Richmond Vale railway line

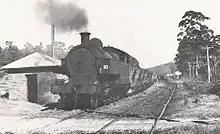
Richmond Vale Railway's No.10 "Richmond Main" at Doghole crossing after leaving Stockrington in May 1972

A dramatic slump in the coal industry from the mid-1950s on saw many colliery closures. Following the opening of Stockrington No.2 Colliery No.3 Tunnel in 1954, Duckenfield no.5 Colliery closed in 1955, followed by Stockrington Colliery in 1956 and Stockrington No.2 Colliery in 1957. Stanford Main No.1 Colliery closed in 1957; in February 1961 Pelaw Main Colliery closed, although the railway line to this mine remained open to serve the locomotive sheds at this colliery. On 14 July 1967 Richmond Main Colliery, that had once held the record for the largest daily production in the State, was also closed, except for its power station which lasted until 1976. After the closure of Richmond Main Colliery, J & A Brown, Abermain Seaham Collieries, ceased operations beyond Stockrington No.2 Colliery on the Richmond Vale Railway. All serviceable locomotives were transferred from Pelaw Main to the Hexham Exchange Sidings and others transferred to Pelaw Main sheds. Loading also ceased at the staithes at Hexham with the Sixty-miler collier "MV Stephen Brown" loading for the last time on 1 November 1967. The railway line to the staithes remained in use serving the adjacent engineering workshops.